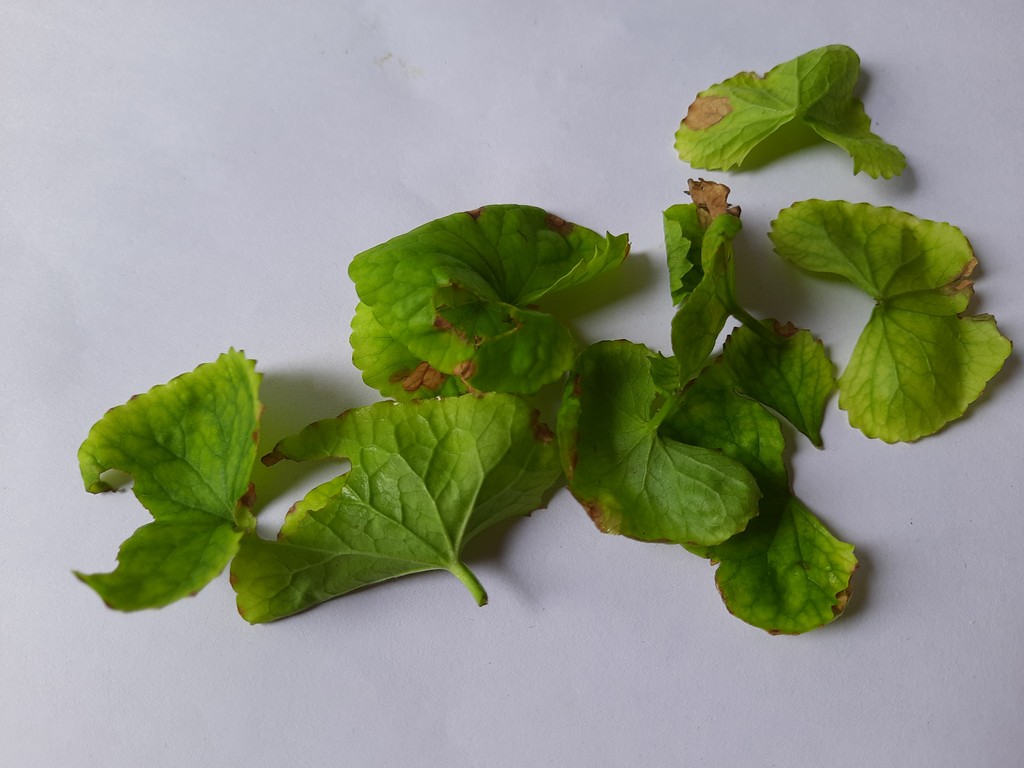
Label: Unhealthy